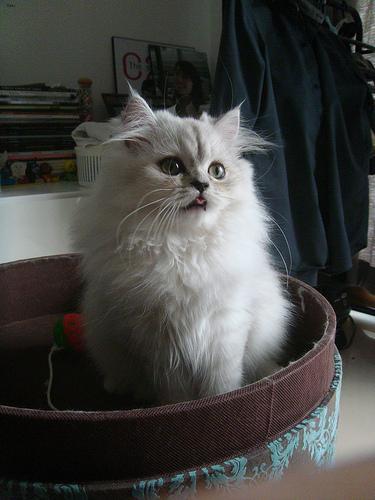
Persian